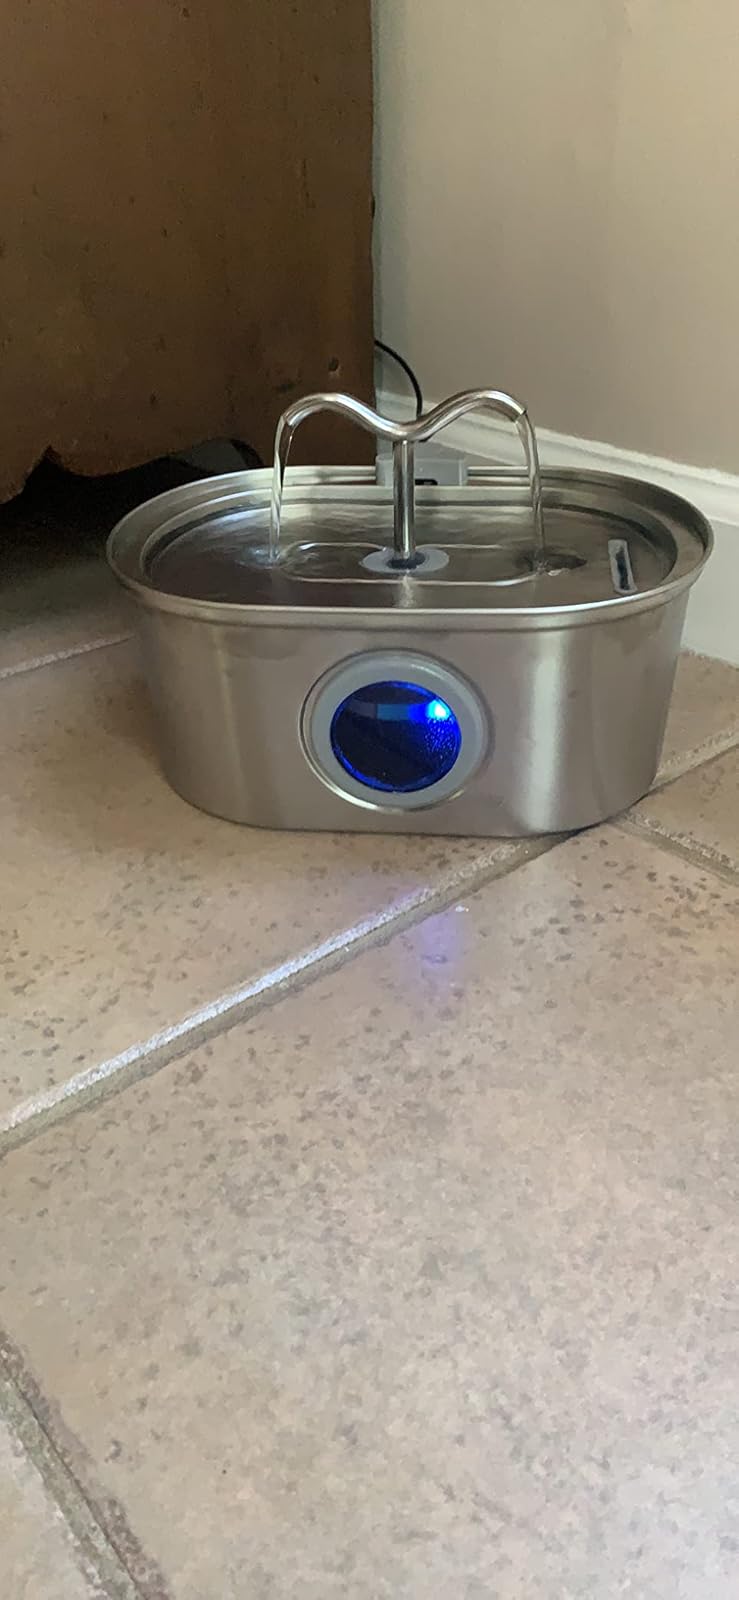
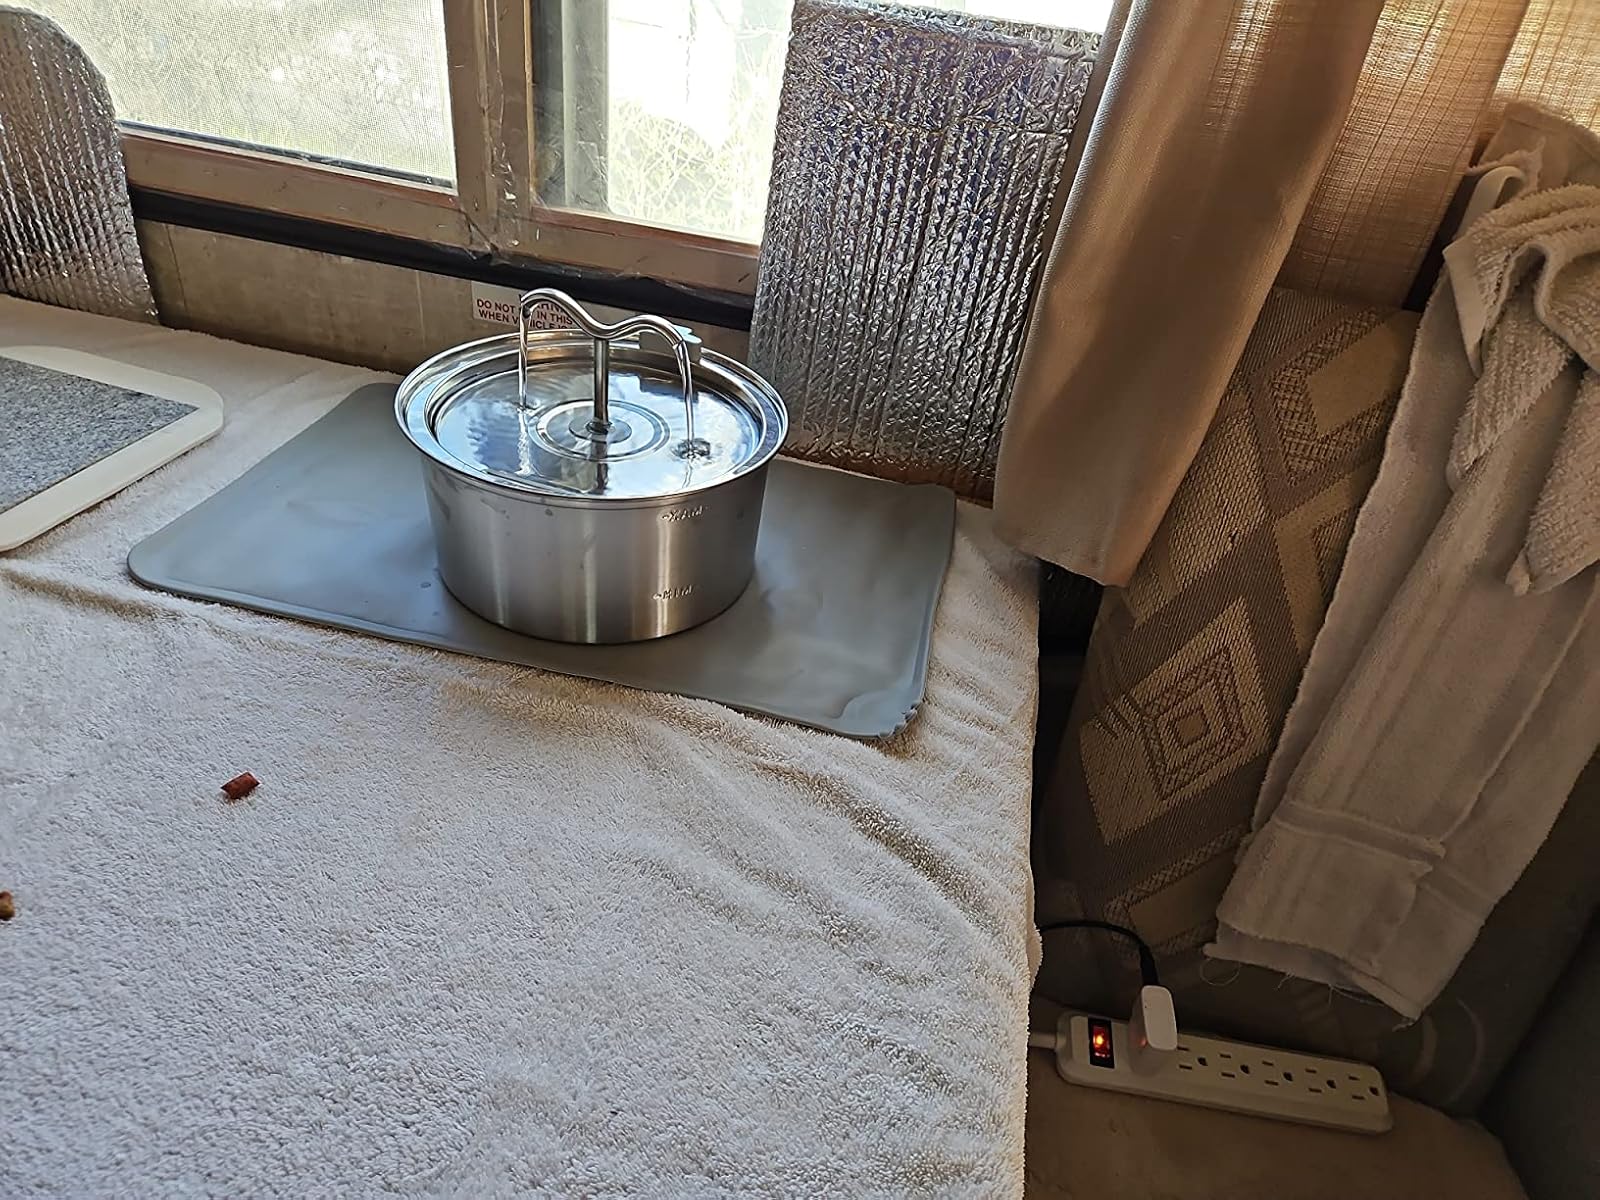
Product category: items_bowl
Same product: no